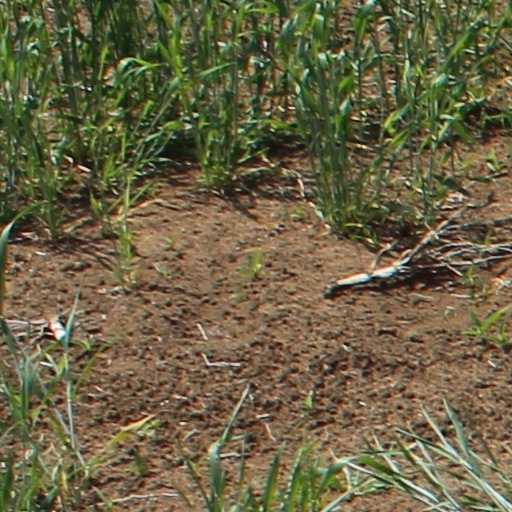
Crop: wheat